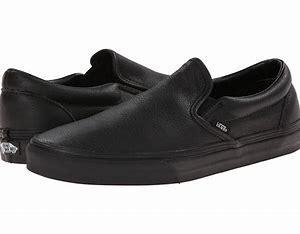
Brand: Vans
Model: Slip On